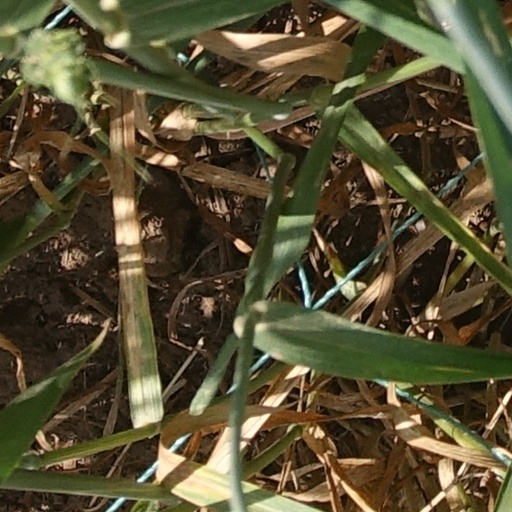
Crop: wheat